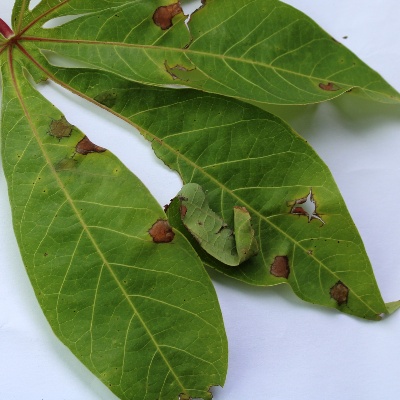
Crop: Cassava
Condition: brown spot